Overhead line

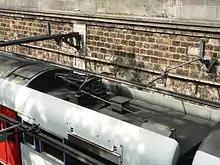
Overhead feeding rail on the RER Line C trenches and tunnels in central Paris

Annotated version of the previous photo, highlighting components